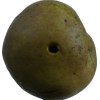
Label: pear